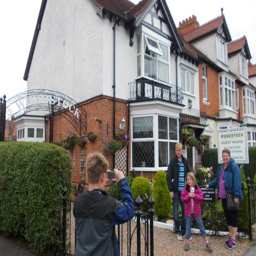
guest house : view from the street